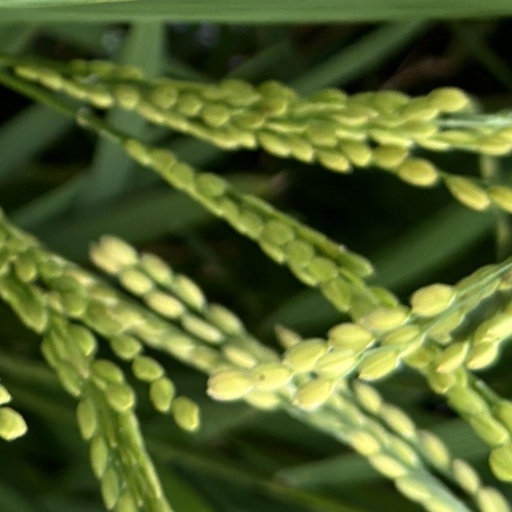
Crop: rice